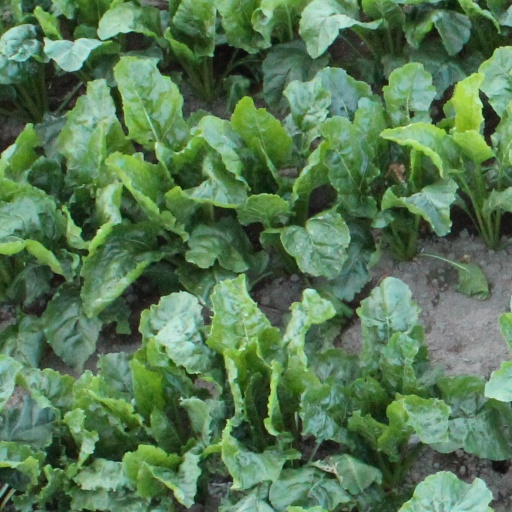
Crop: sugar beet